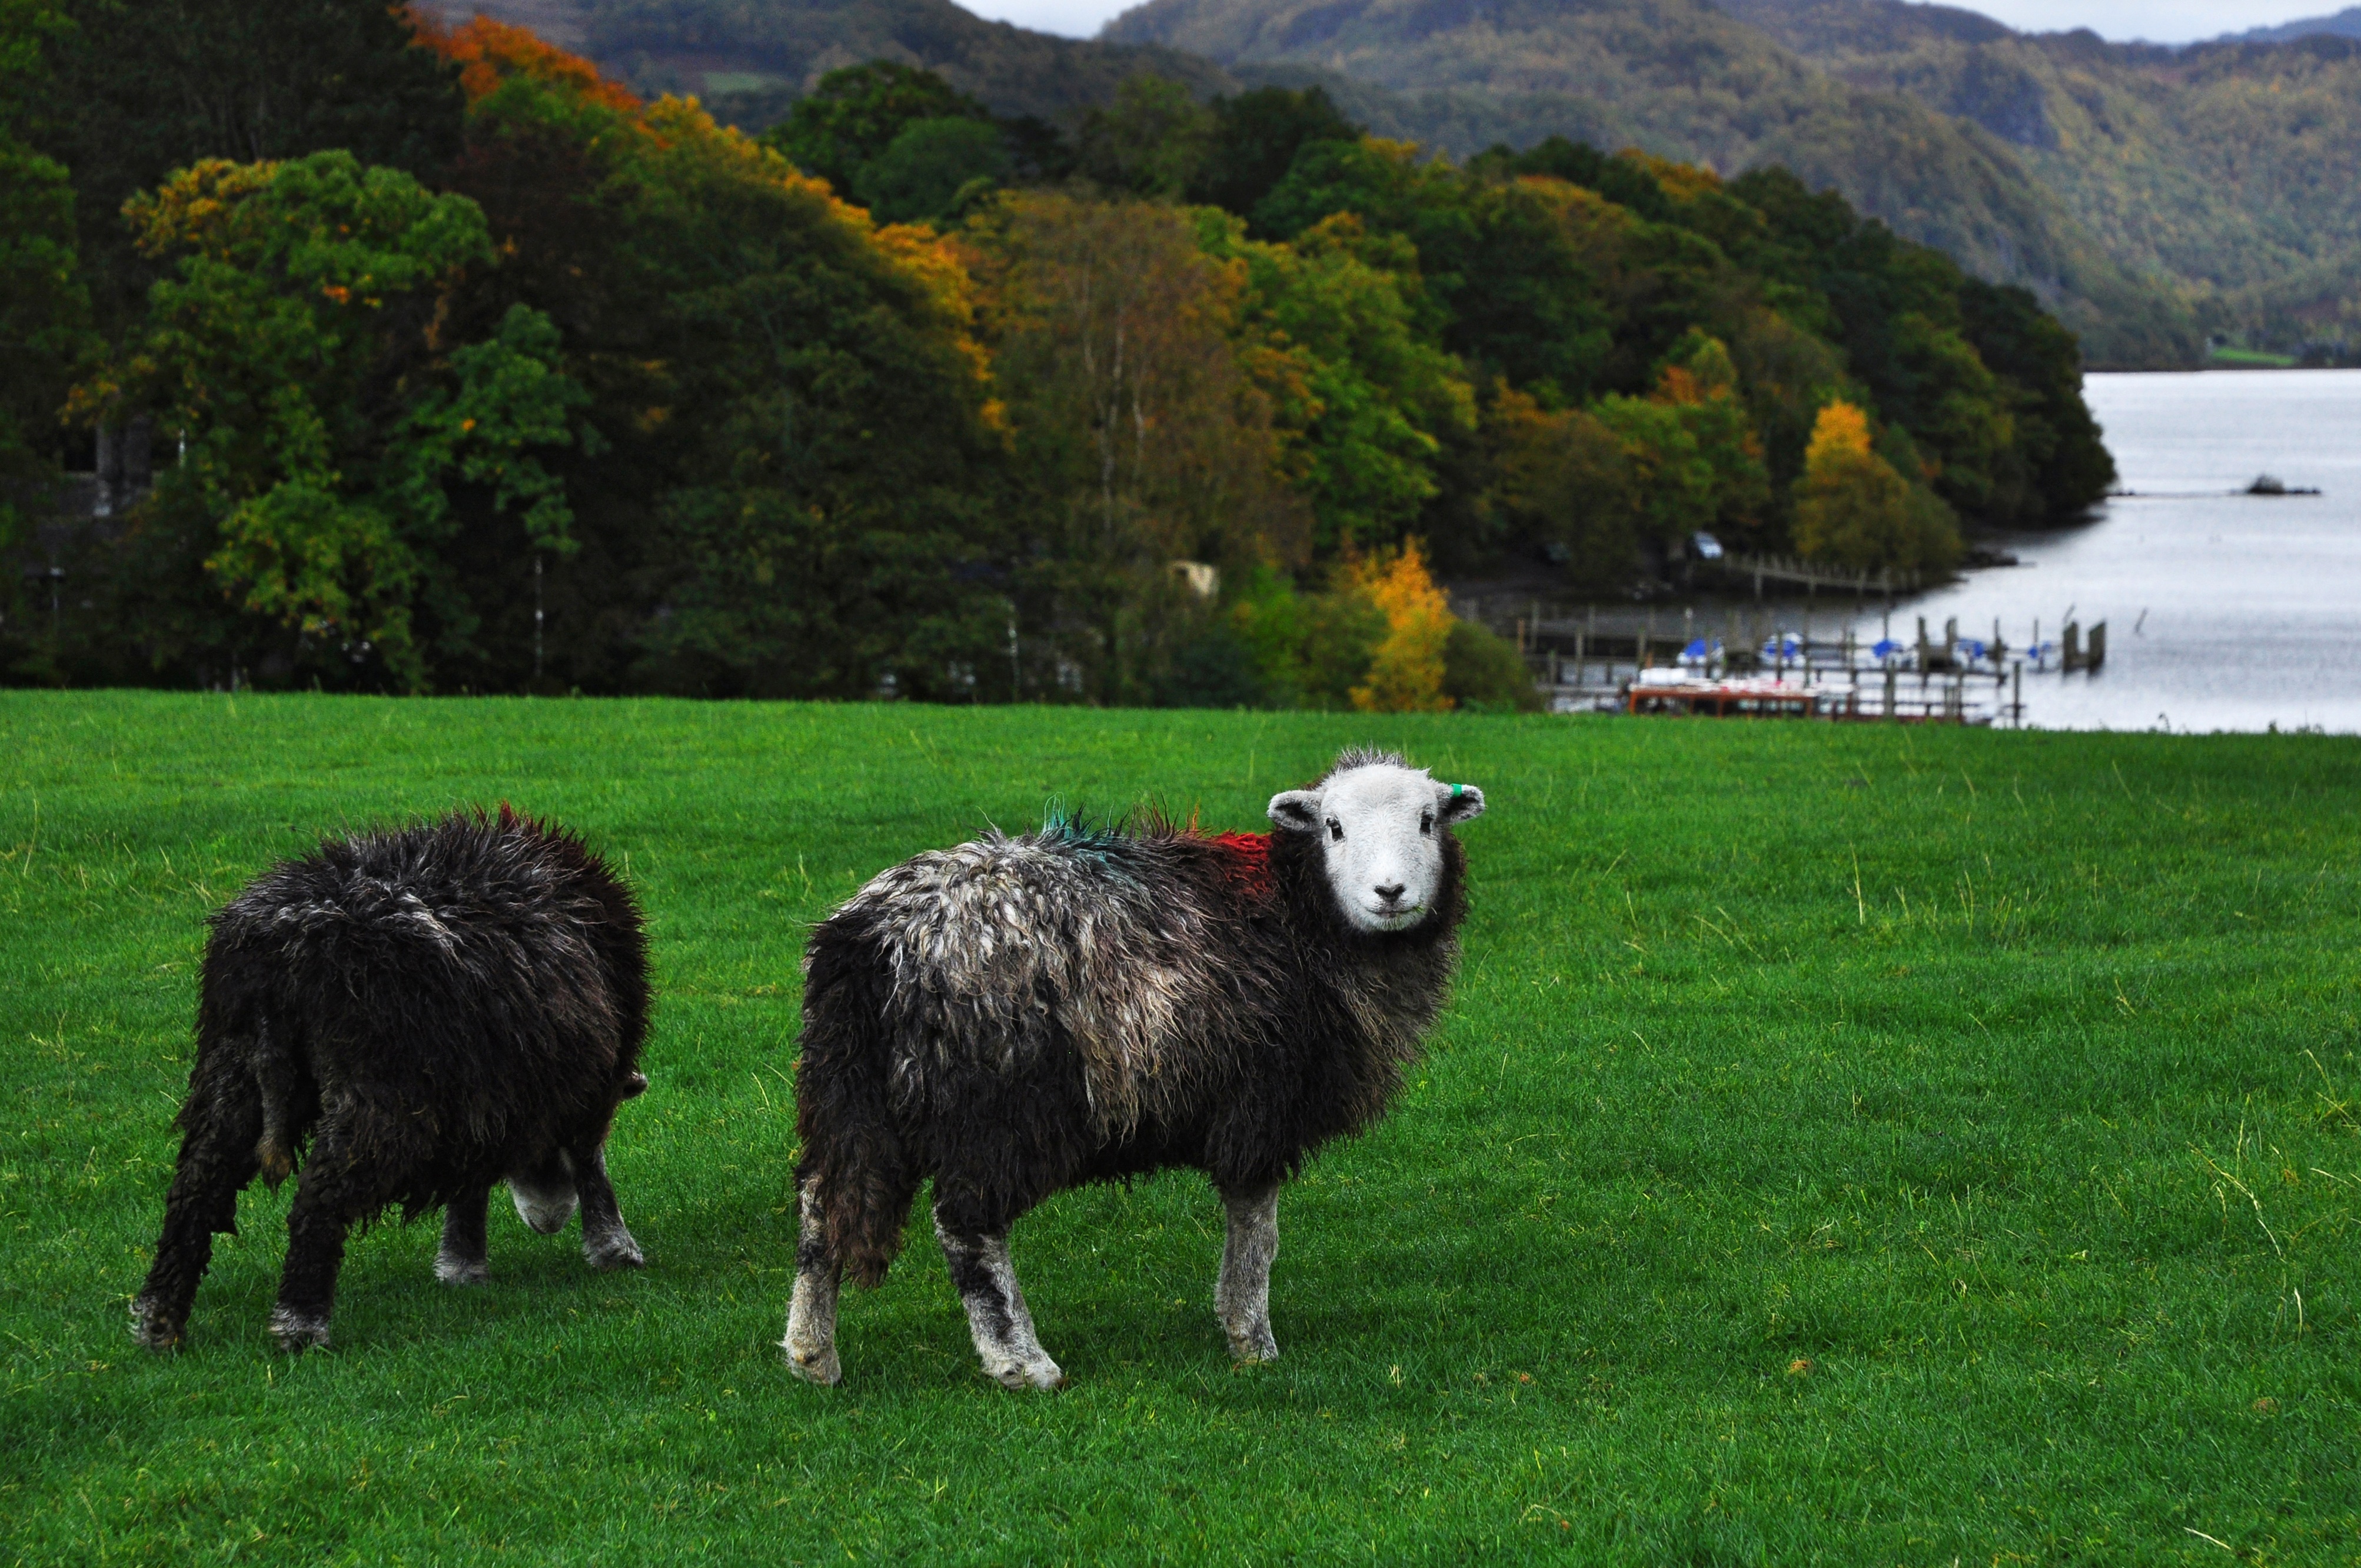
landscape, nature, grass, mountain, sky, farm, meadow, lake, animal, rural, herd, pasture, grazing, sheep, autumn, mammal, highland, wool, season, fauna, graze, outdoors, cumbria, england, derwentwater, keswick, clouds, vertebrate, horizontal, sheeps, domestic, october, yak, rural area, pasturage, sheep breeding, cattle like mammal